Nerio Nesi

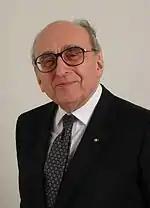
Nesi in the 1990s

Born into a working-class family of Corticella, a district of Bologna (his father was a worker and the mother a housewife), Nesi participated in the partisan resistance and then graduated in law. Profoundly Catholic, his first political experience was in the Christian Democracy, but a choice was not linked to ideological reasons but by the conformist spirit, since in his city, the Italian Communist Party (PCI) had 58% of the vote, while the DC trudged to 12% approximately.